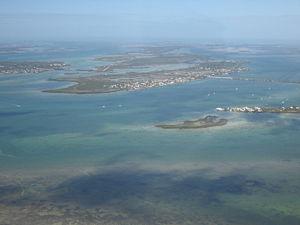
Little Torch Key est une île des Keys, archipel des États-Unis d'Amérique situé dans l'océan Atlantique au sud de la péninsule de Floride. Elle est située dans les Lower Keys.
La Floride est un État américain situé dans le sud-est des États-Unis, sur la côte dite du Golfe. Elle est bordée à l’ouest par le golfe du Mexique, au nord par l'Alabama et la Géorgie et à l’est par l’océan Atlantique. Avec plus de 21 millions d'habitants en 2019, il s'agit du troisième État le plus peuplé du pays. Avec une superficie de 170 451 km², la Floride se classe au 22ᵉ rang des États américains. Sa capitale politique est Tallahassee, mais l'agglomération la plus peuplée est Miami, qui compte plus de 6,1 millions d'habitants.
Cet article concerne la géographie de la Floride, l'un des cinquante États des États-Unis.